Tatton Park Gardens

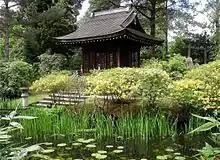
Japanese Garden showing the Shinto Shrine

In 1910, inspired by a visit to the Anglo-Japanese Exhibition in London, Alan Egerton, 3rd Baron Egerton created a Japanese garden with strong western influences, making it a prime example of the Anglo-Japanese style. Artefacts within the garden, including the Shinto shrine, are believed to have been brought from Japan for the construction of the garden.